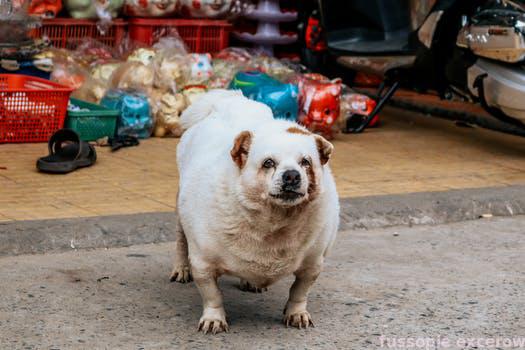
Label: Watermark